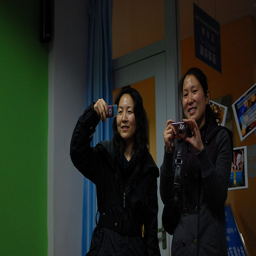
Two pretty young ladies taking selfies in a mirror.
two people smiling and pointing cameras at an unknown subject
Two women taking photos with their digital cameras.
an image of two Asian woman taking pictures
Two women are playing around with their digital cameras.